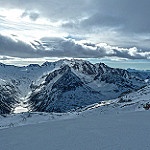
Scene: Outdoor